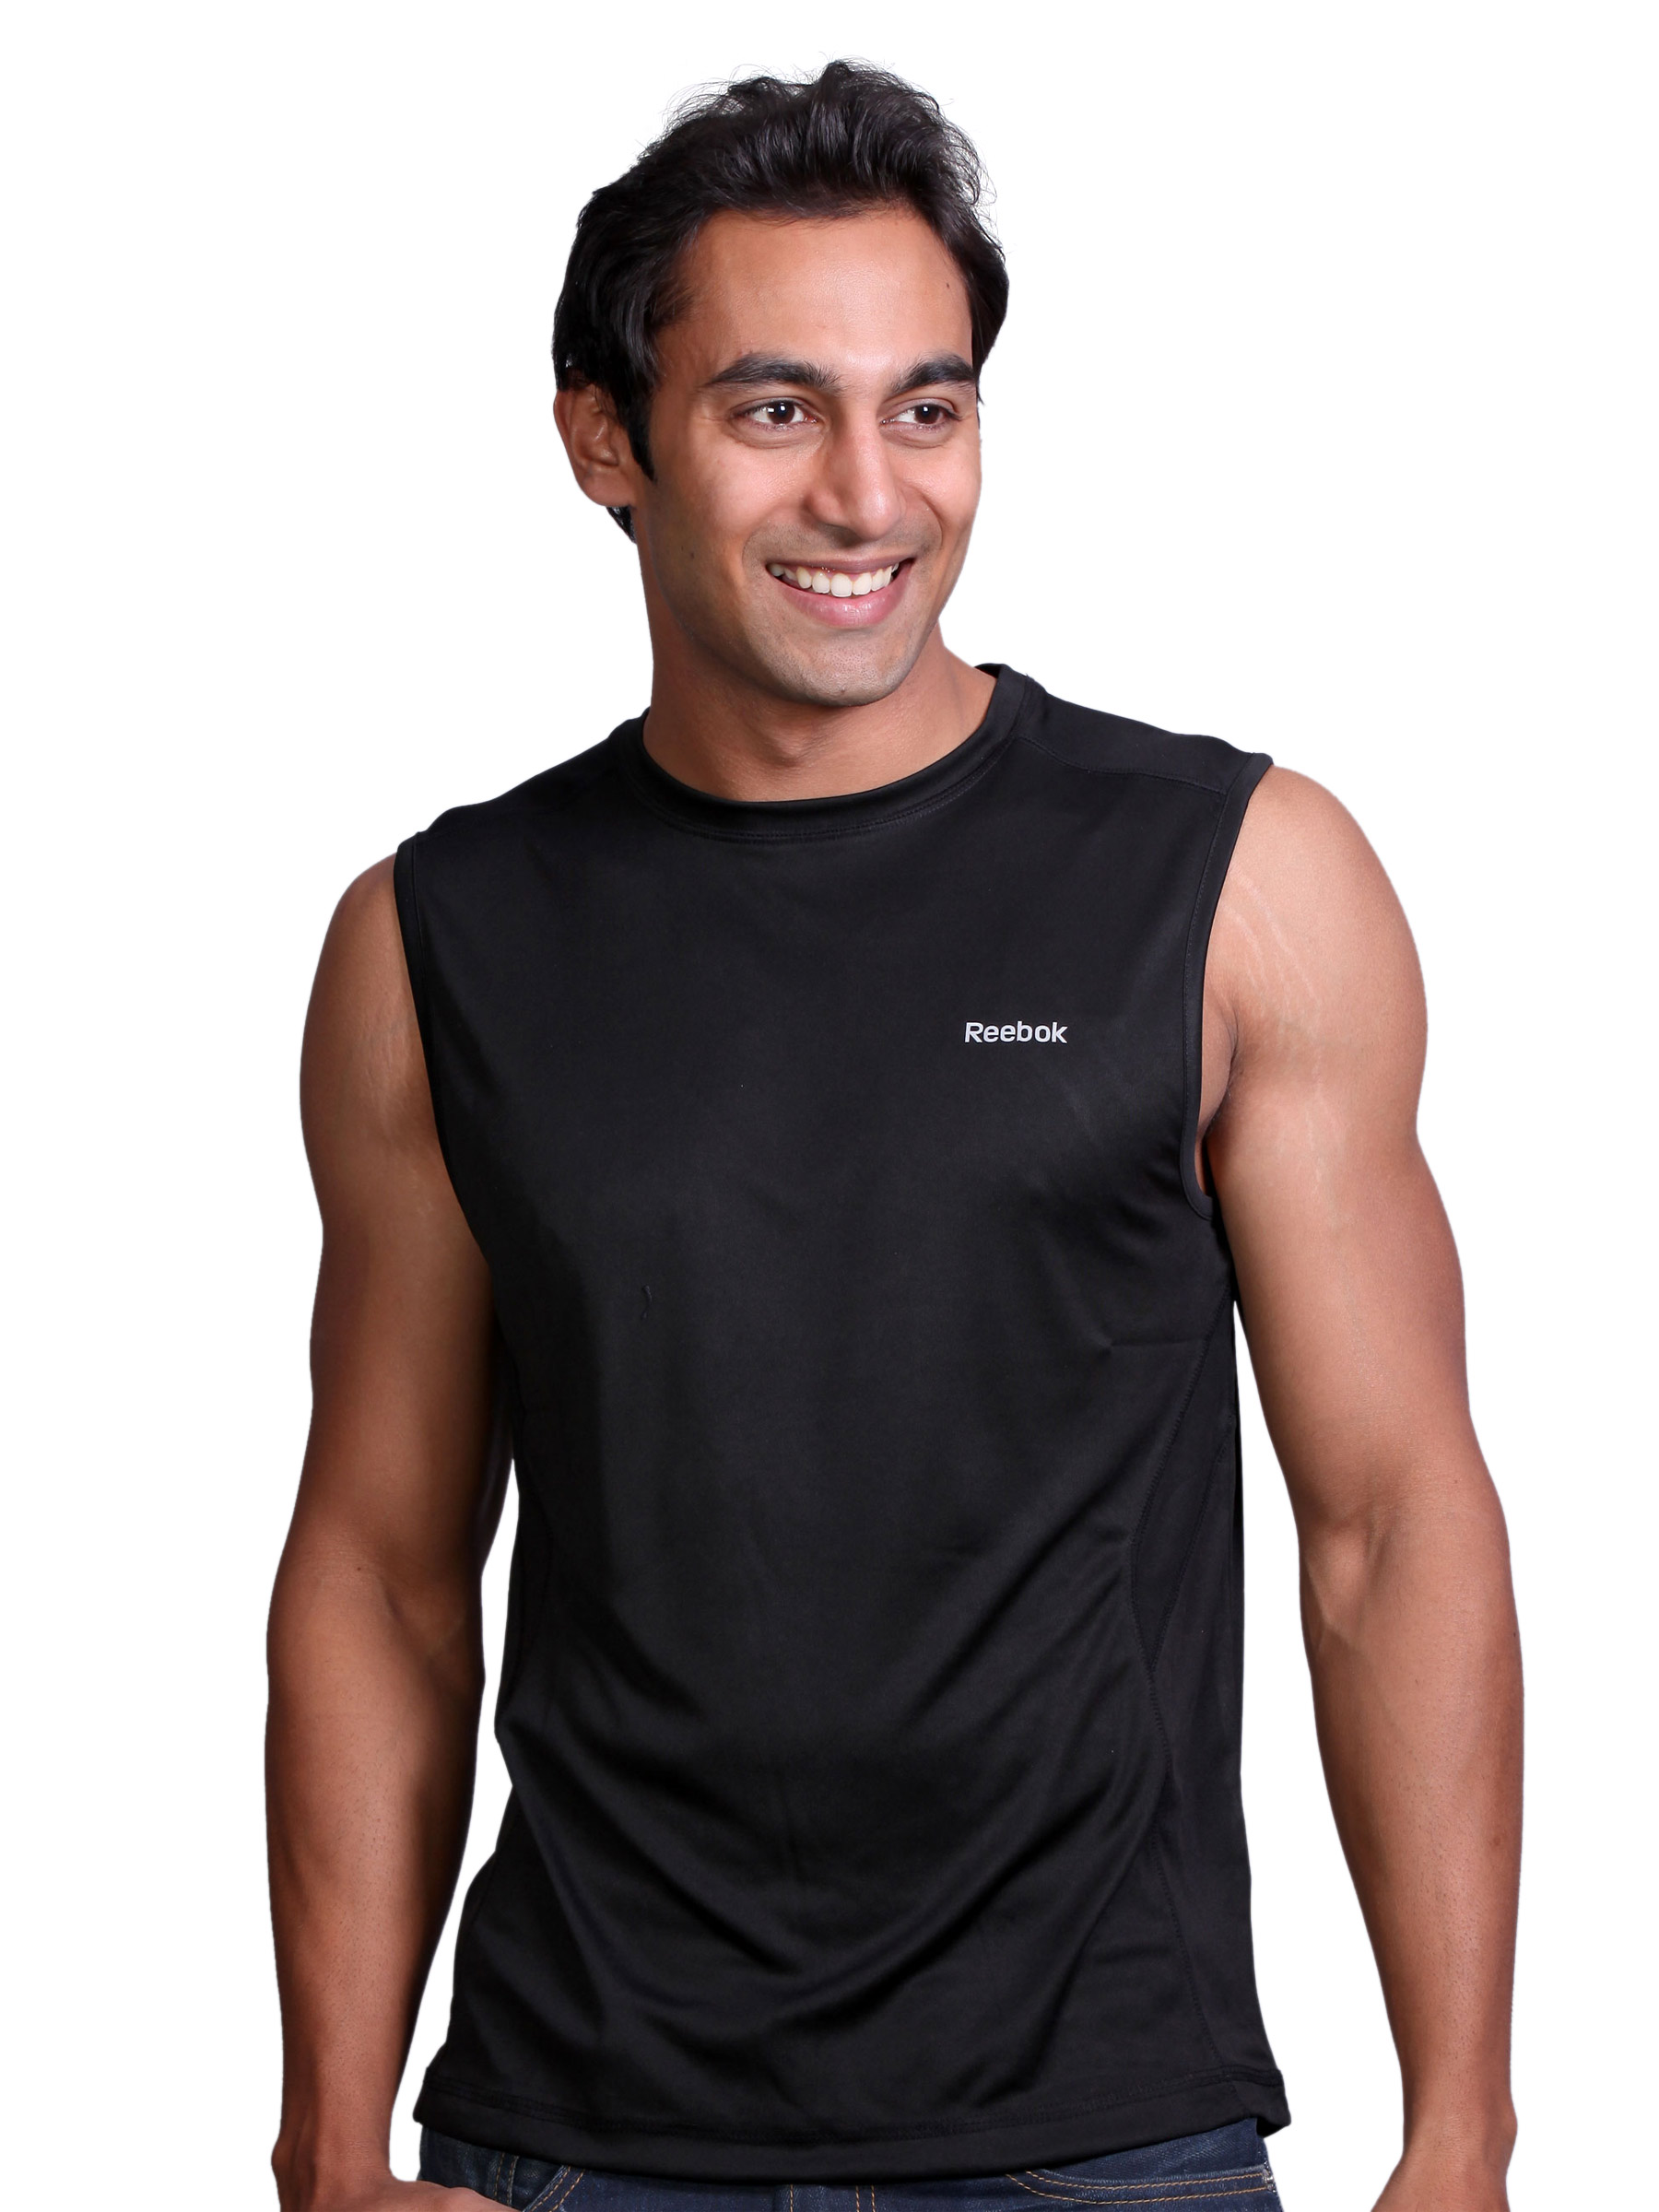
Reebok Men Sleeveless Black T-shirt
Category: Apparel / Topwear / Tshirts
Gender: Men
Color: Black
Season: Fall 2010
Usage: Casual